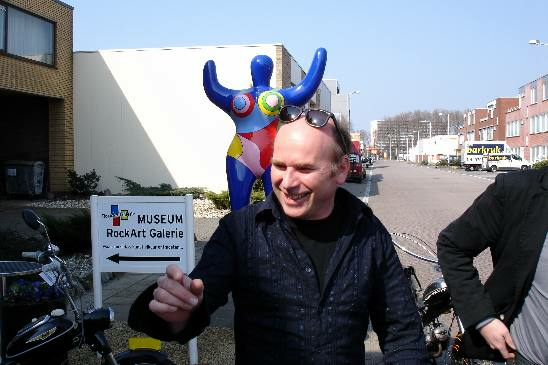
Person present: Yes